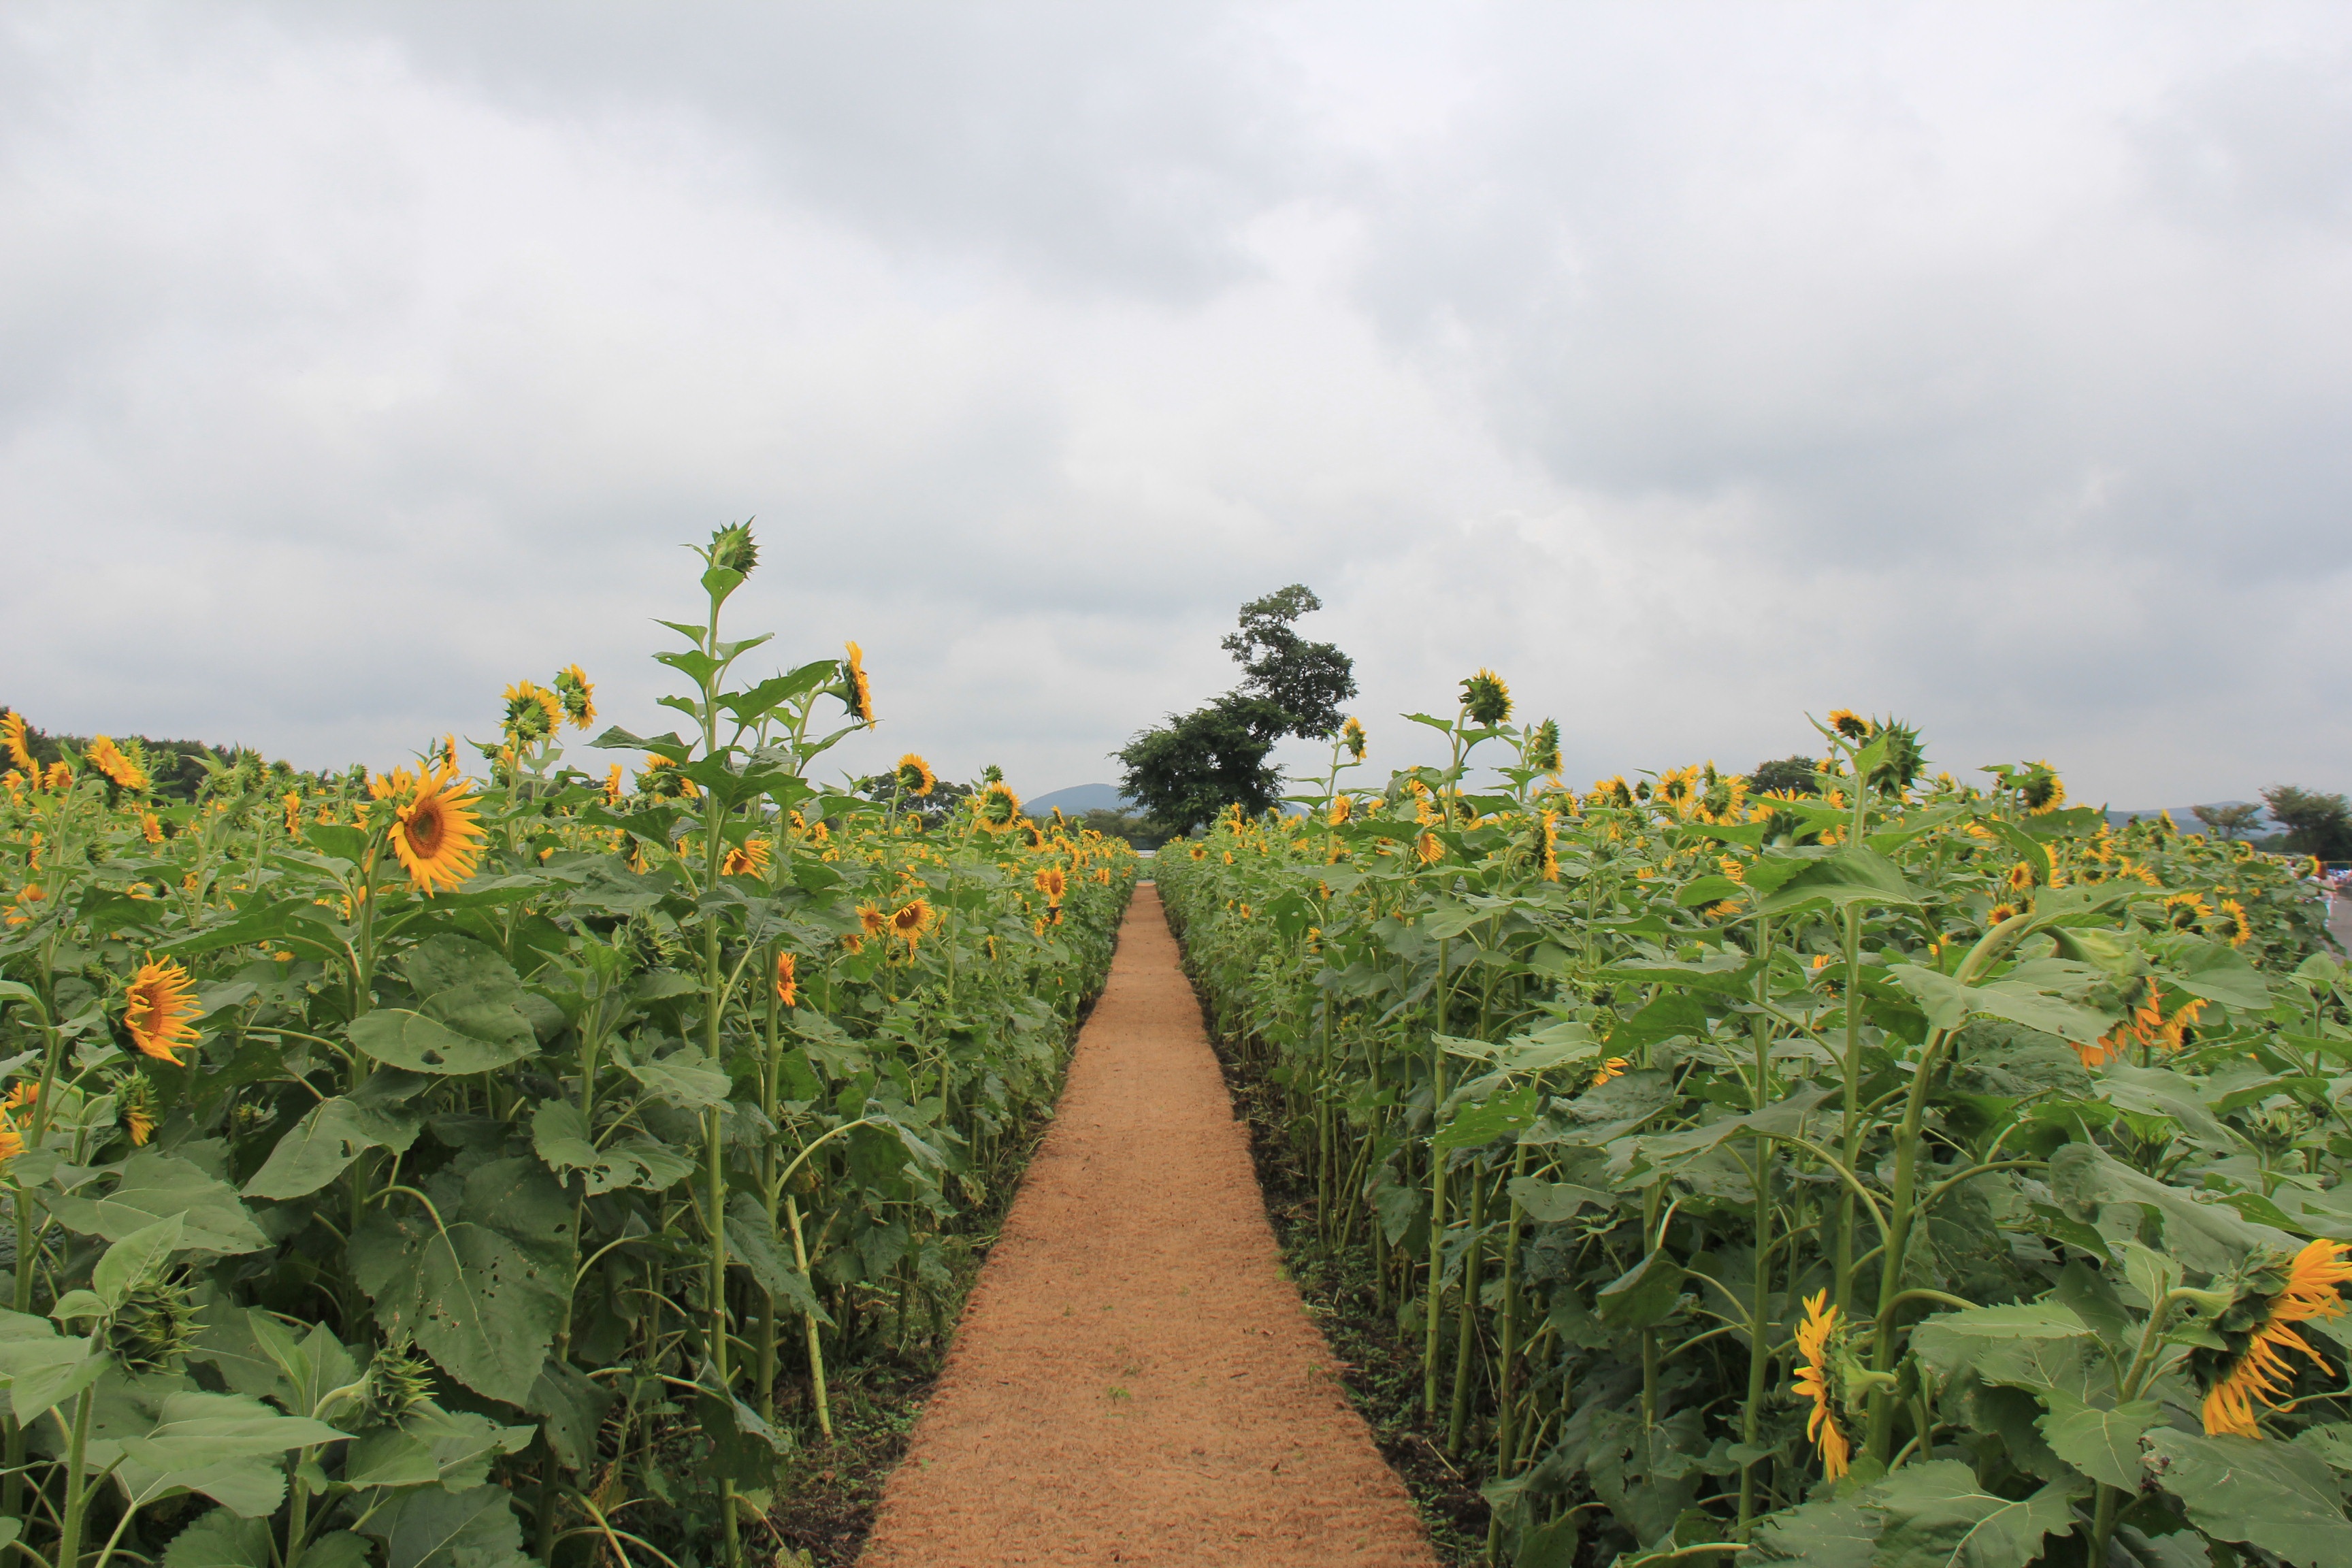
plant, field, farm, flower, food, harvest, produce, crop, soil, agriculture, sunflower, plantation, brassica, rural area, outing, flowering plant, daisy family, let reonpam, annual plant, land plant